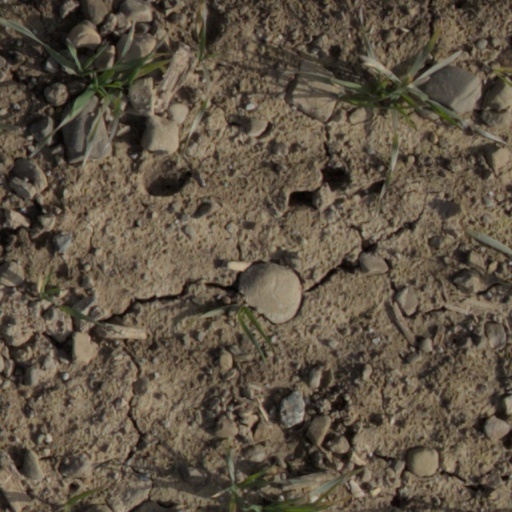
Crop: wheat